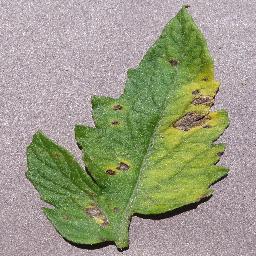
Label: Tomato___Septoria_leaf_spot